Caesar (video game)

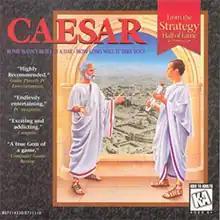
North American cover art

Caesar is a 1992 city-building video game published by Sierra On-Line in which the player undertakes the role of a Roman governor, building ancient Roman cities.